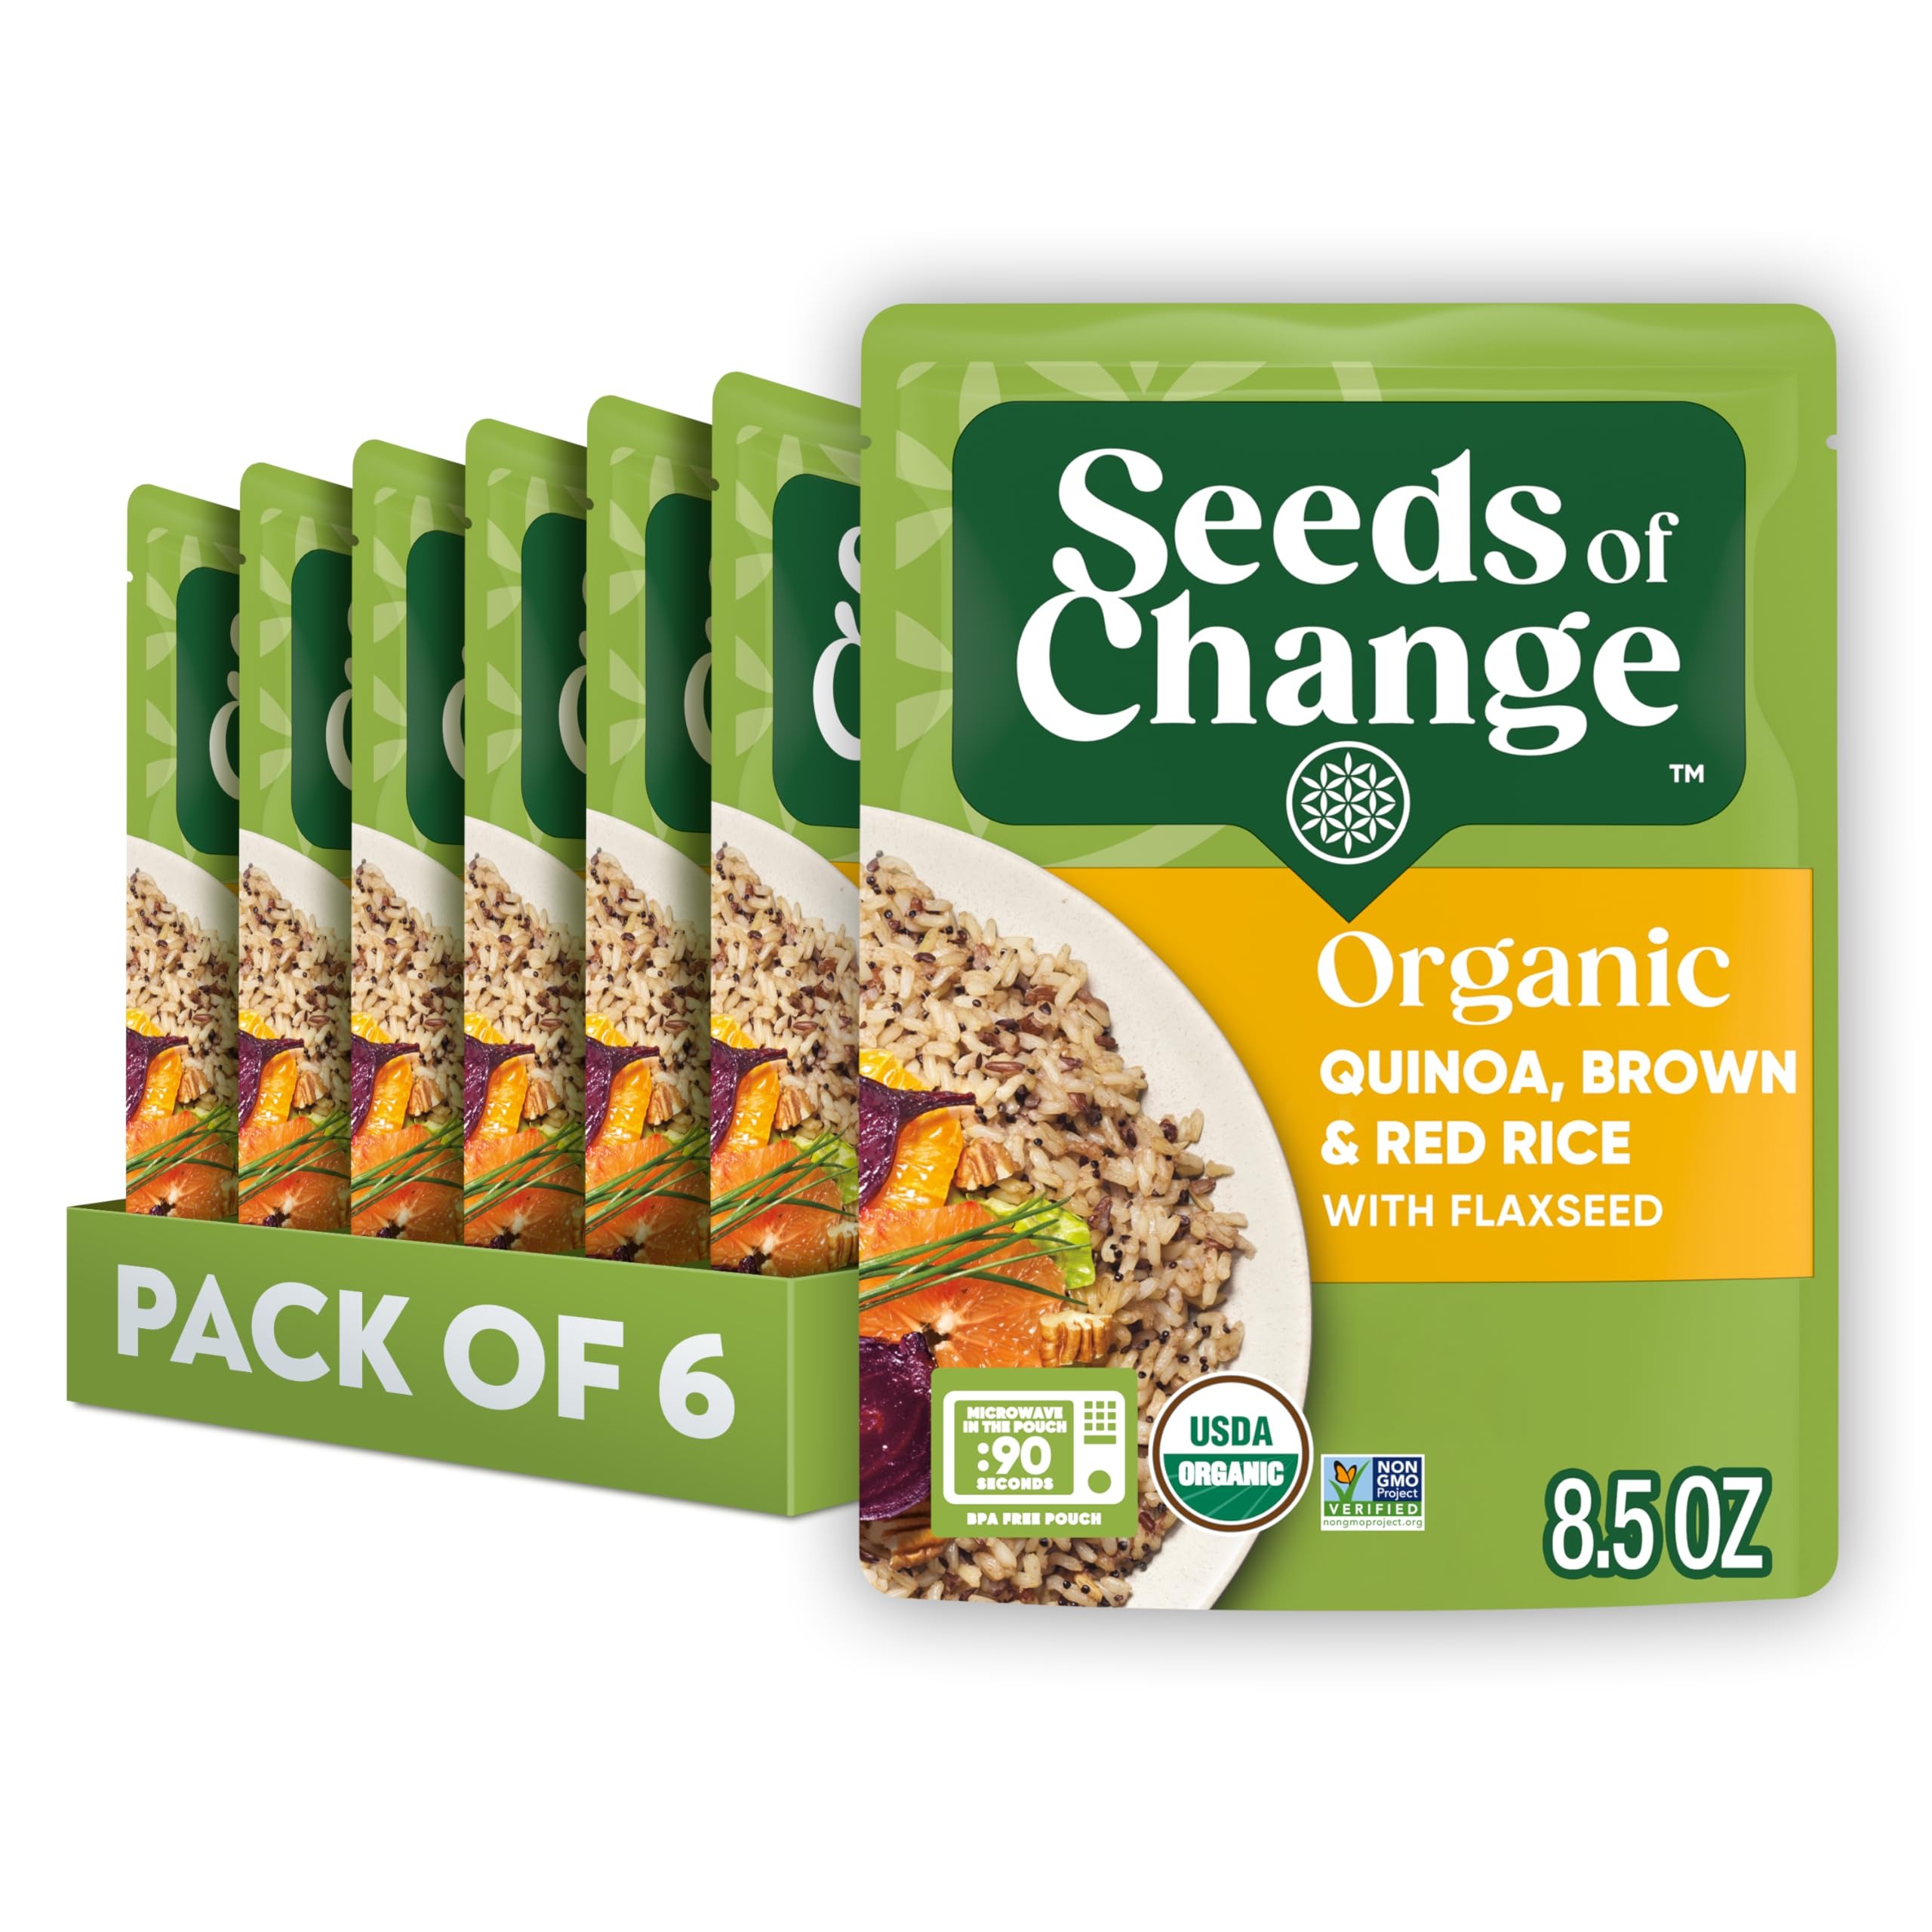
Item Name: SEEDS OF CHANGE Organic Quinoa, Brown & Red Rice with Flaxseed, Microwaveable Ready to Heat, 8.5 Ounces (Pack of 6)
Bullet Point 1: Six 8.5 OZ pouches of SEEDS OF CHANGE Organic Quinoa, Brown & Red Rice with Flaxseed
Bullet Point 2: Nutritious organic food with flavorful, plant-based ingredients that is easy to prepare any day of the week
Bullet Point 3: Features brown and red rice combined with black quinoa and brown flaxseed, creating a delicious blend of aromas and flavors
Bullet Point 4: Tasty rice blend takes 90 seconds to prepare in a microwave or on a stovetop with little to no cleanup
Bullet Point 5: Enjoy organic rice as part of different recipes like bowls and stir-fries or as a tasty side dish
Value: 51.0
Unit: Ounce

Price: 3.79